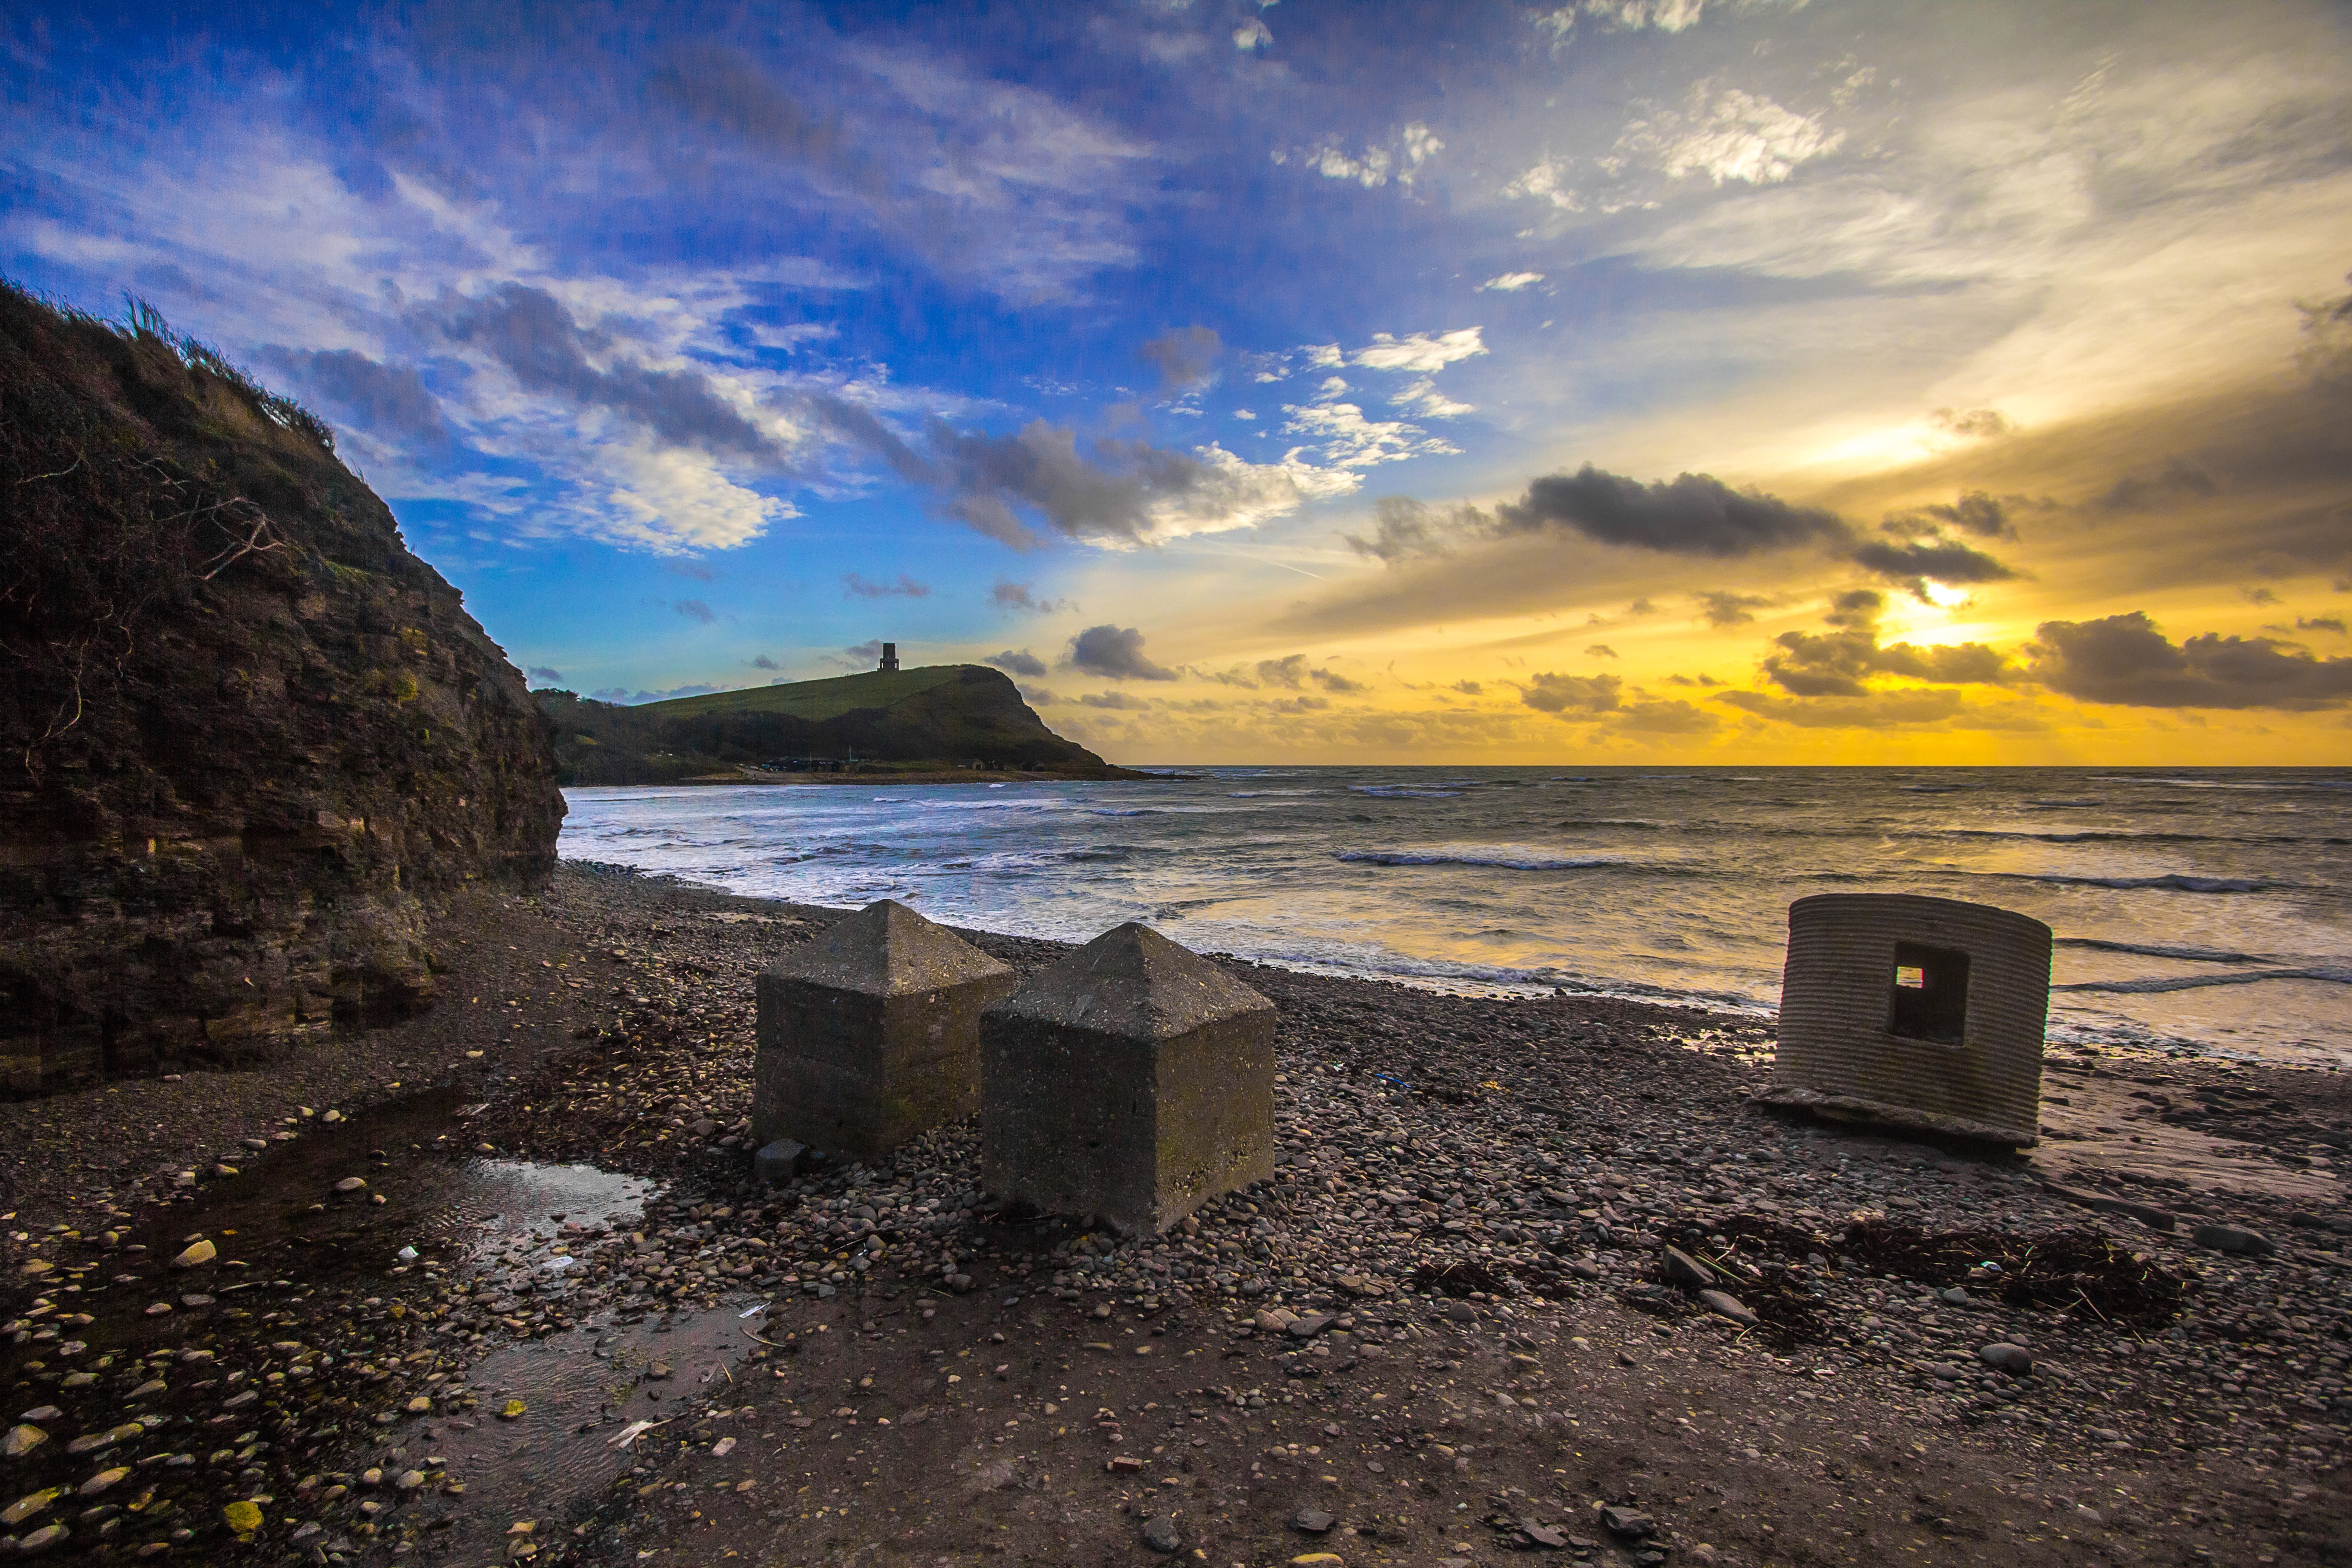
beach, sea, coast, sand, rock, ocean, horizon, cloud, sky, sunrise, sunset, sunlight, morning, shore, wave, dawn, cliff, dusk, evening, cove, bay, terrain, body of water, cape, dorset, jurassic coast